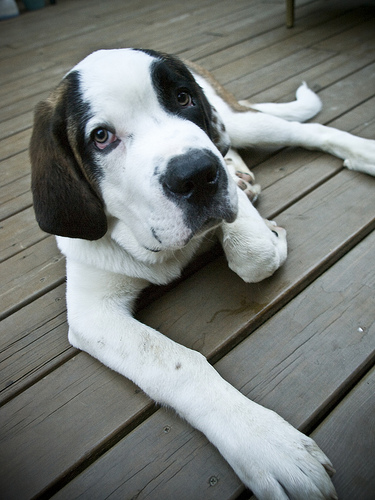
Animal: dog
Breed: saint_bernard